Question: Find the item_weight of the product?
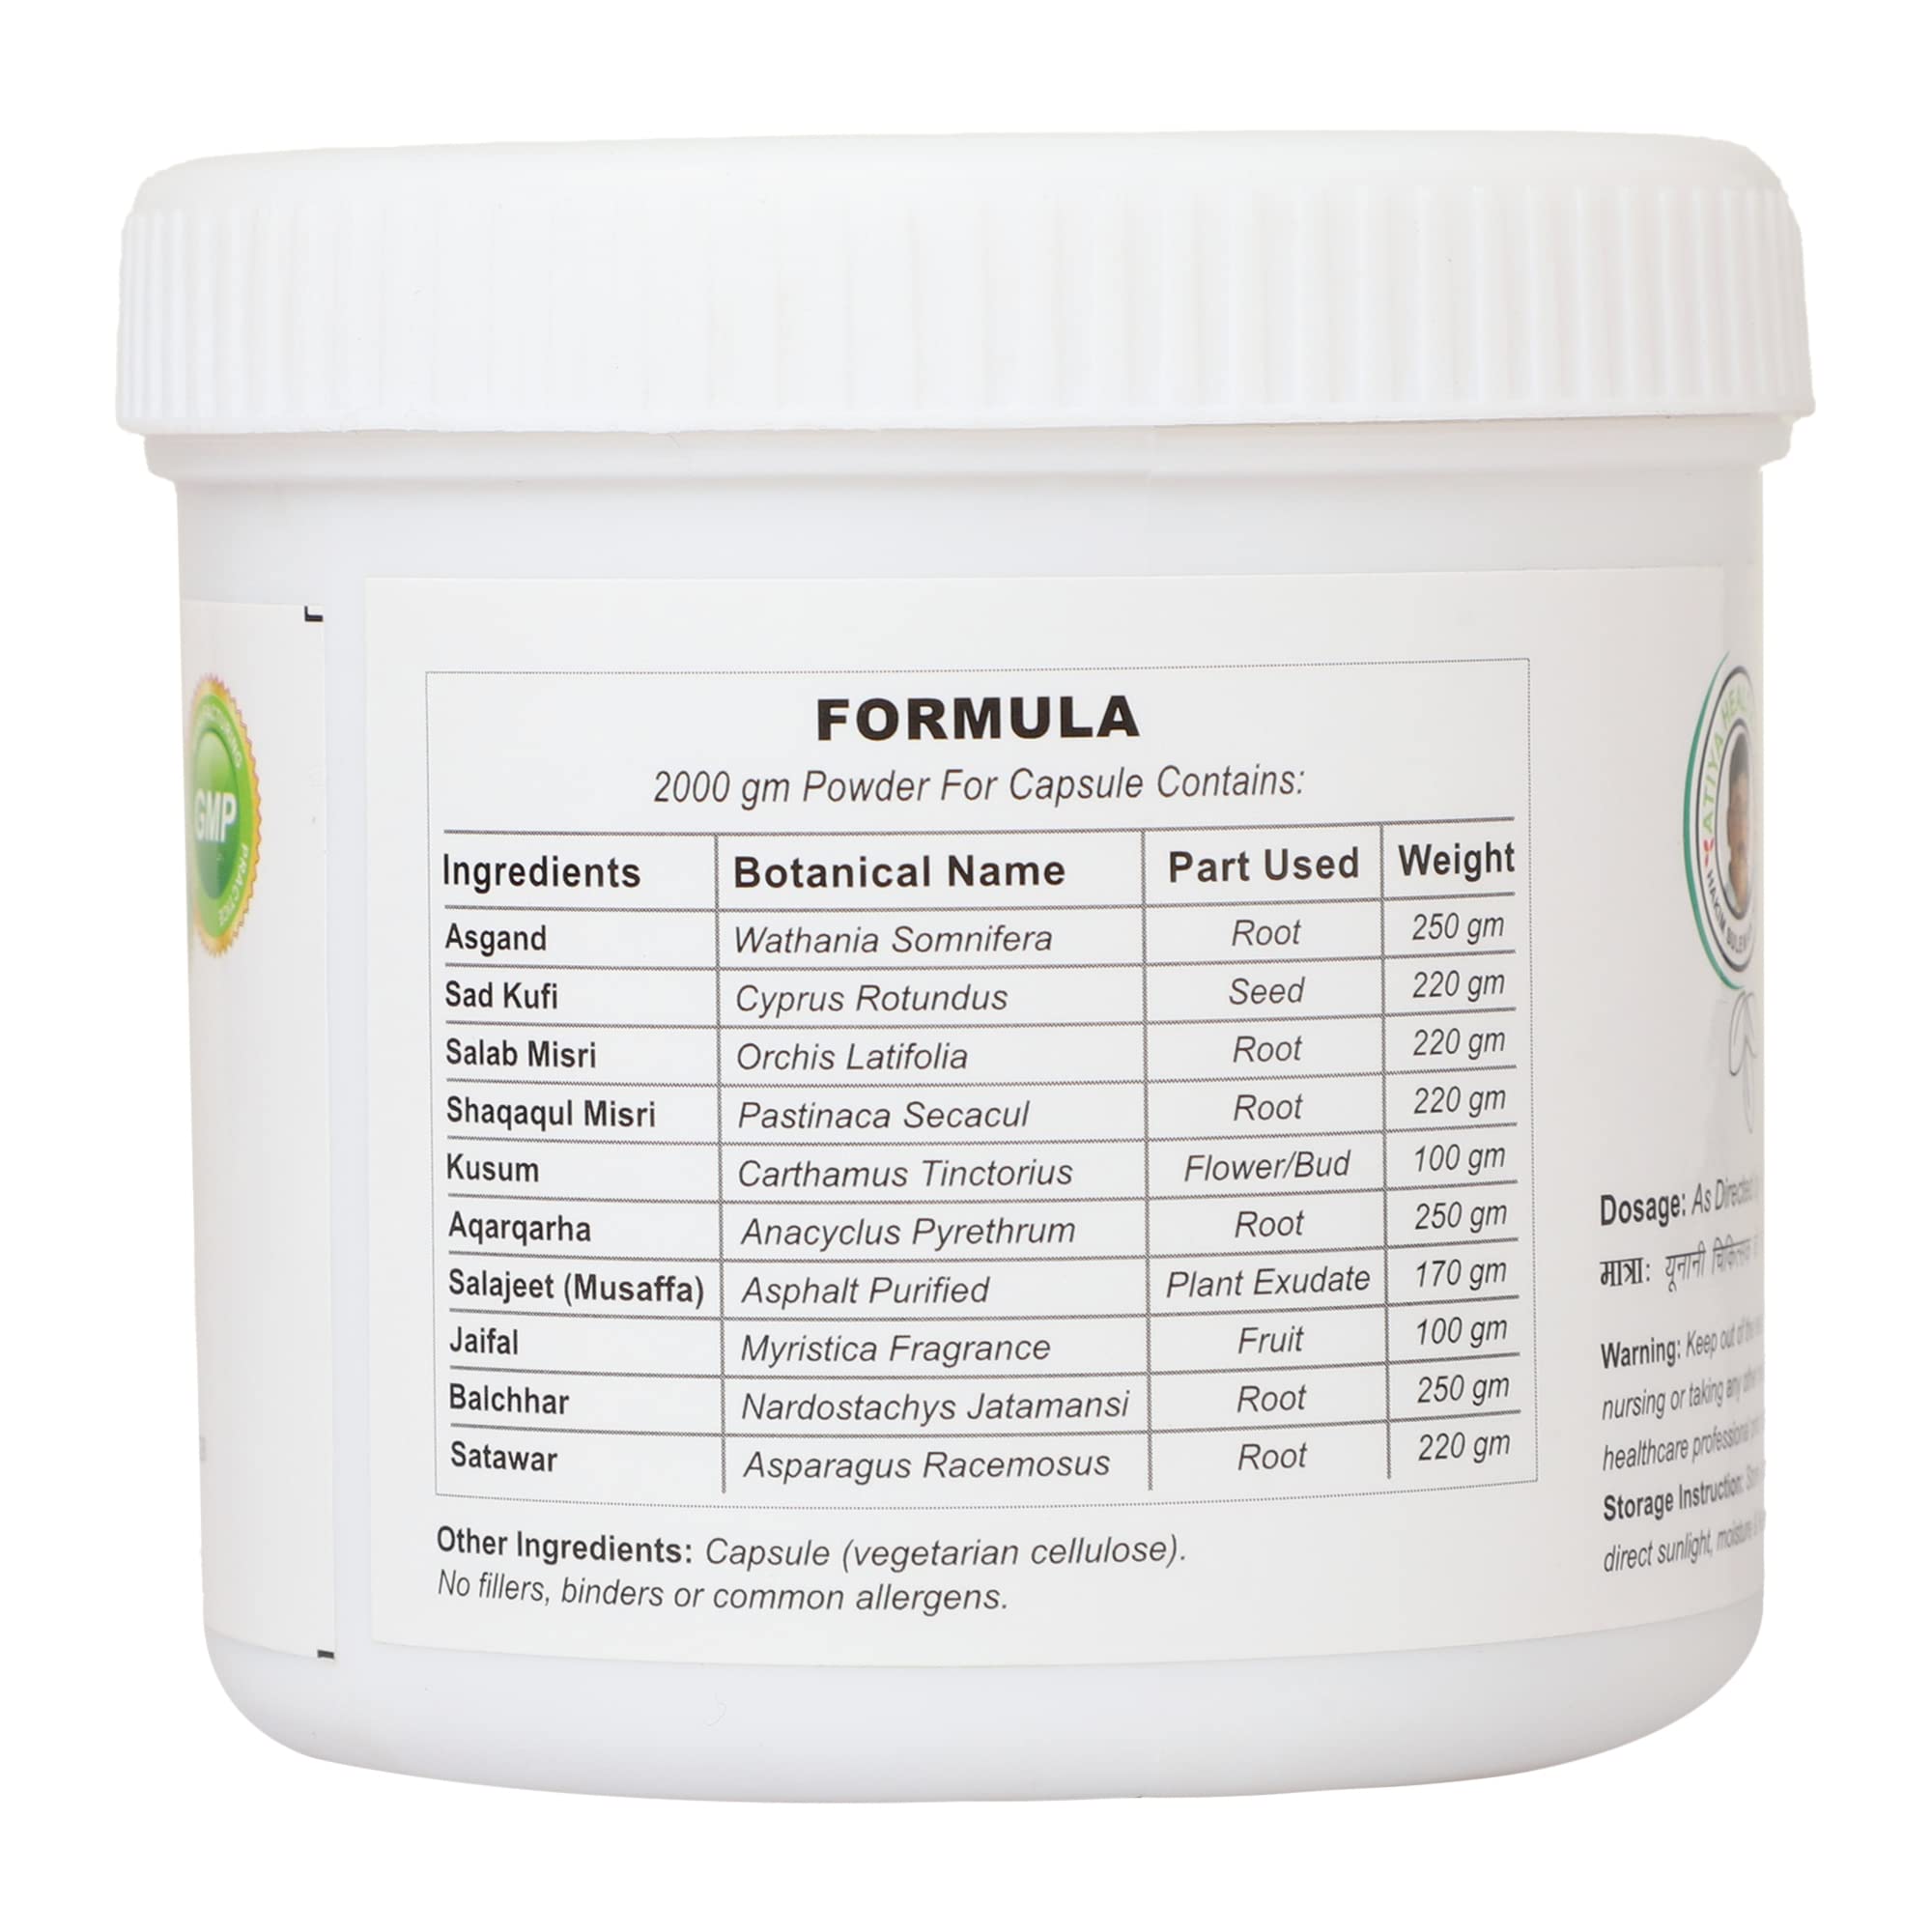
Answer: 2000 gram